The Beatles in Hamburg

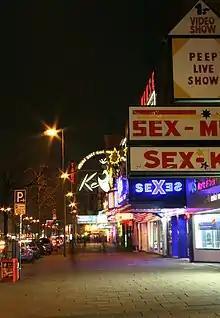
The Reeperbahn

The Top Ten club was opened on 31 October 1960 by Peter Eckhorn, and was operated by Iain Hines, who was an organist who became a member of Tony Sheridan's band, The Jets.